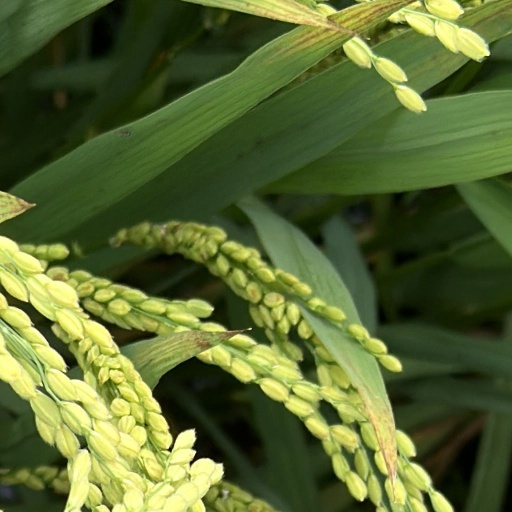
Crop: rice